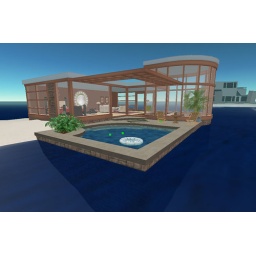
The current beach house in Salin